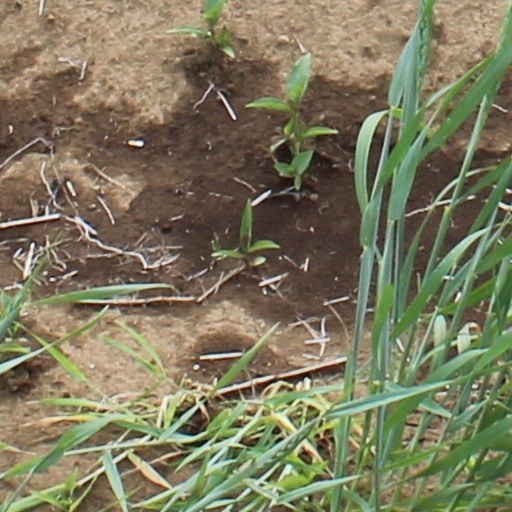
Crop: wheat